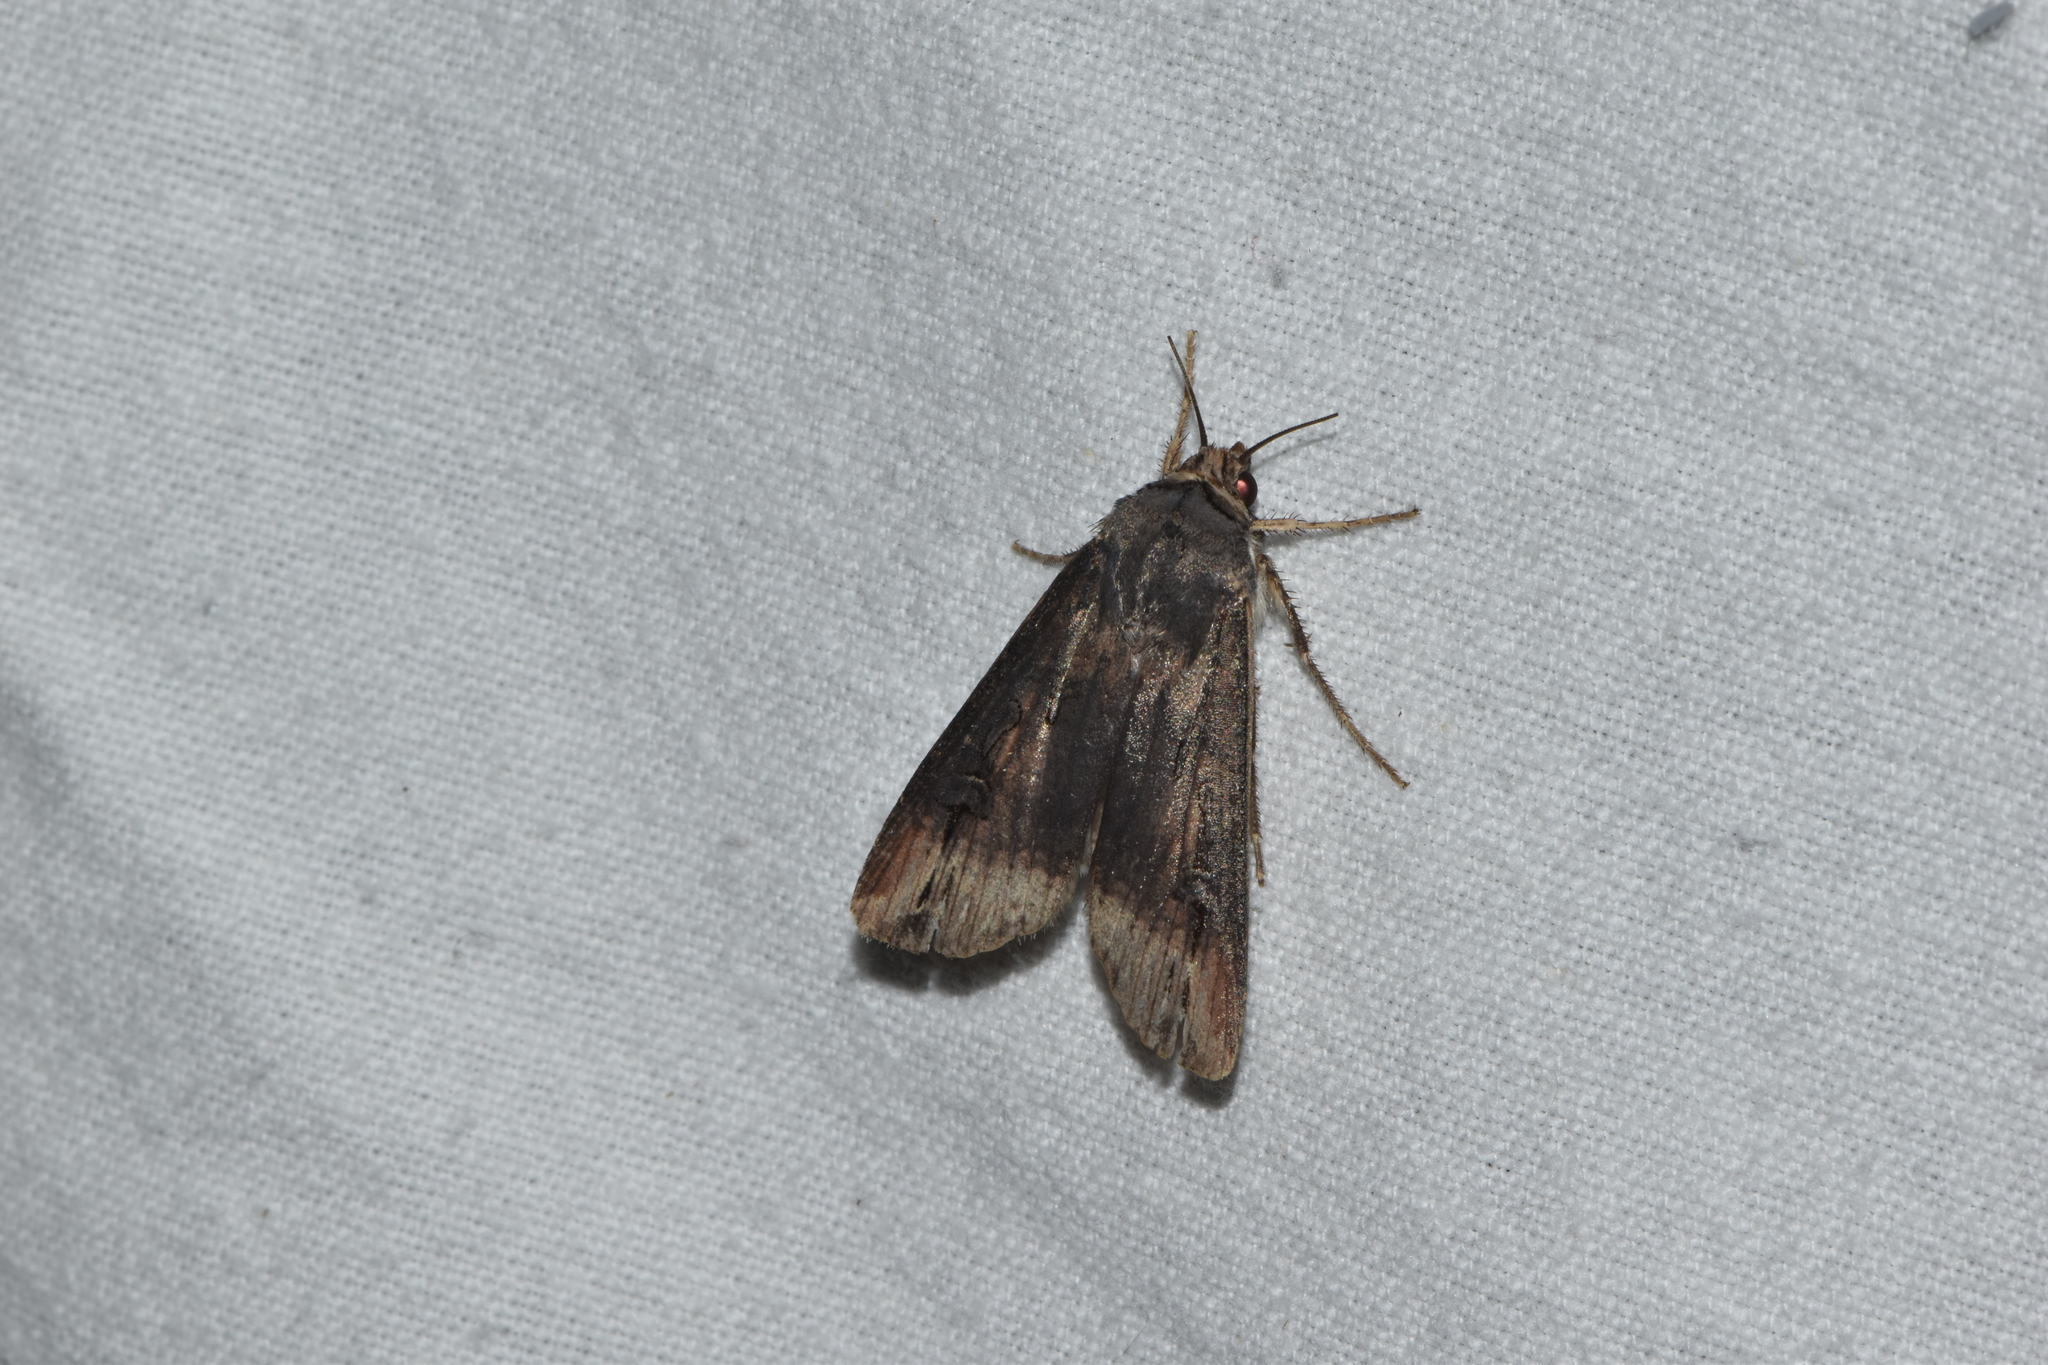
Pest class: cutworms